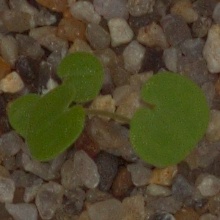
Label: smallflowered_cranesbill